Battle of Amalinde

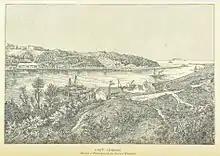

On the personal side, Ngqika fell deeply in love with a young Thuthula, the beautiful daughter of Dibi and, more significantly, wife of his elderly uncle Ndlambe. This incestuous situation was a lesser but direct cause of the Battle of Amalinda. A more substantial cause of the battle was Ngqika's meeting in 1817 with Lord Charles Somerset, Governor of the Cape, when he was forced to give up both the Great Fish River and Keiskamma River. The Amaxhosa felt aggrieved, that since Ngqika was not the paramount chief, he could not then authorise the alienation of the land. Ndlambe then reported the matter to King Hintsa, it is said that Hintsa was incensed by Ngqika's actions.